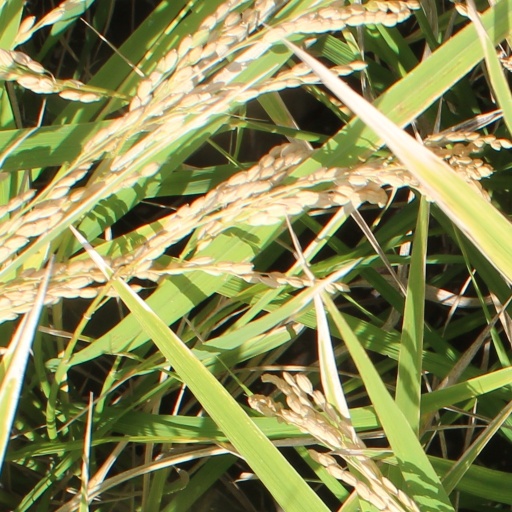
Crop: rice